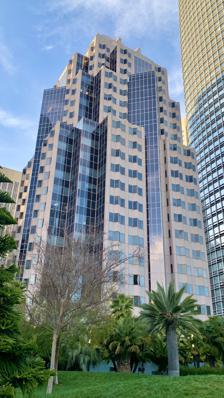
Building: 100 First Plaza
Country: United States of America
Year built: 1988
Commercial offices in San Francisco, California 100 First Plaza From Salesforce Park in April 2021 Location within San Francisco Alternative names Andersen Tax Tower General information Type Commercial offices Architectural style Postmodern Location 100 First Street San Francisco , California Coordinates 37°47′21″N 122°23′51″W / 37.789167°N 122.3975°W / 37.789167; -122.3975 Completed 1988 Owner Kilroy Realty Corporation Management Kilroy Realty Corporation Height Antenna spire 136.25 m (447.0 ft) Roof 116 m (381 ft) Technical details Floor count 27 Floor area 450,200 sq ft (41,820 m 2 ) Design and construction Architect(s) SOM Developer Barker Patrinely Group LLC Main contractor Swinerton & Walberg References 100 First Plaza (also known as the Delta Dental Tower ) is a 27-story, 136 m (446 ft) high-rise office building located at 100 First Street in the Financial District of San Francisco , California . Construction of the building was completed in 1988. It is the 35th-tallest building in the city. Skidmore, Owings & Merrill served as the design architects for the 100 First Plaza development that was designed with several setbacks, along with a grooved and faceted façade , and contains several rooftop curtain walls, and a notable 19 m (62 ft) spire. Tenants ADR Services, Inc. AppsFlyer Andersen Tax HomeLight Okta See also San Francisco Bay Area portal San Francisco's tallest buildings References